The Education of Charlie Banks

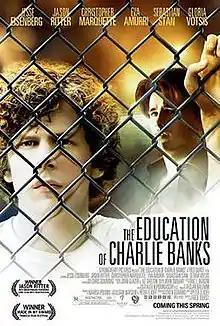
Promotional film poster

The Education of Charlie Banks is a 2007 American drama film directed by Fred Durst, produced by Straight Up Film's Marisa Polvino and starring Jesse Eisenberg, Jason Ritter, Eva Amurri, Gloria Votsis, and Chris Marquette. It had its world premiere at the 2007 Tribeca Film Festival, where it won the "Made in NY Narrative Award". It is Durst's film directing debut. Peter Care was initially attached to direct. "The Education of Charlie Banks" received mixed reviews from critics who praised Ritter's performance but criticized Peter Elkoff's screenplay and Durst's direction.